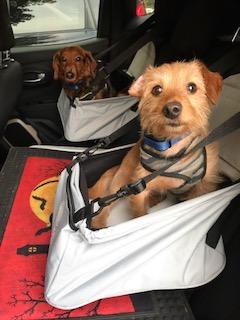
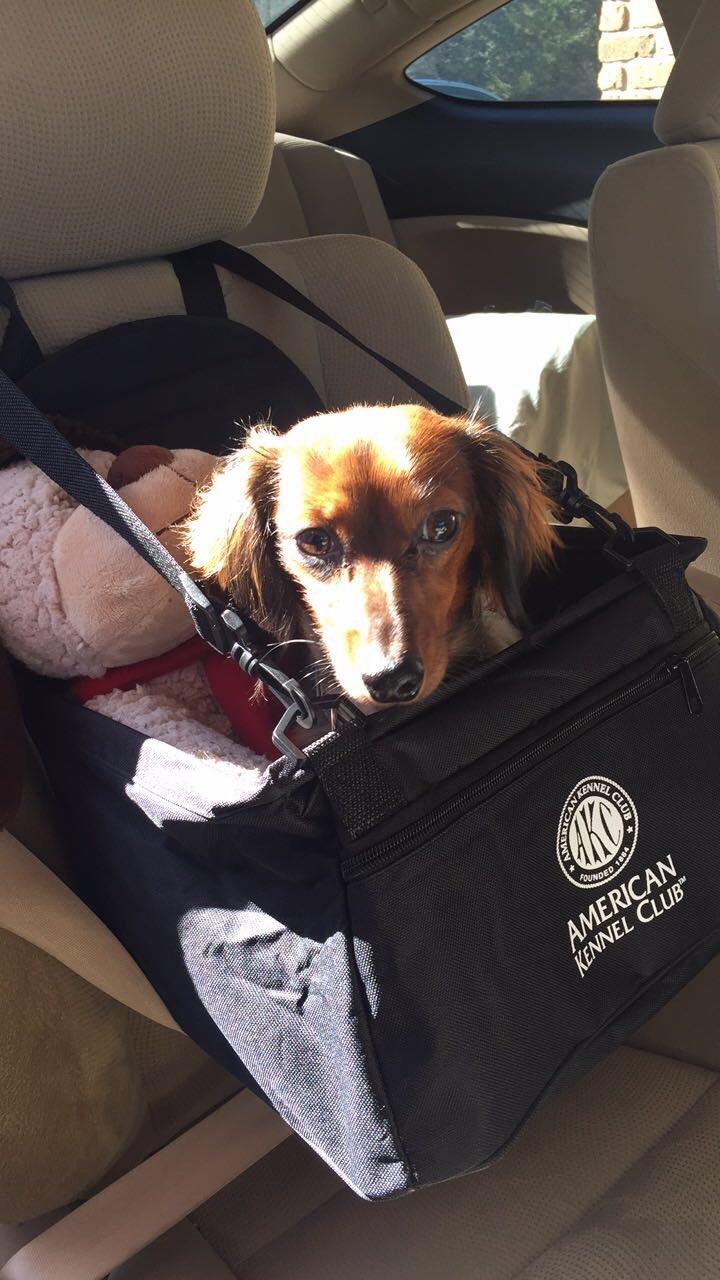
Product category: items_kennel
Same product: no